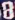
Number: 8